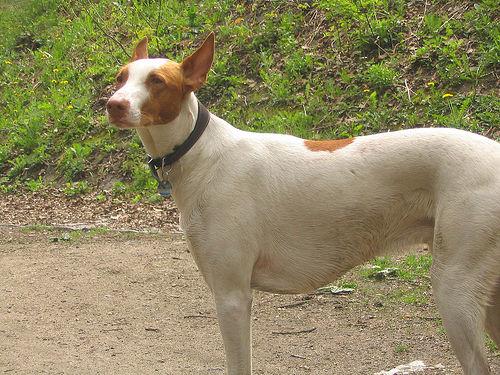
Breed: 210-n000006-Ibizan_hound